Leixlip (civil parish)

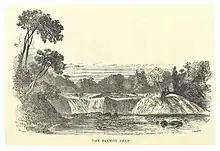
1891 portrait of the Salmon Leap Waterfall

According to Lewis' Topography of Ireland (1837), the parish contained 1624 inhabitants, of which 1159 were in the town and it comprised 7974 statute acres. The soil was recorded as "good" with a considerable portion of the land being "in pasture for fattening stock for the Dublin, Liverpool, and Bristol markets, and the remainder is under tillage". Lewis recorded that the living was a rectory and vicarage in the patronage of the Archbishop. The tithes of the parish amounted to £600. The glebe house was built in 1822 by a loan of £562 from the Board of First Fruits. The building stills stands and the National Register notes that: "It is a fine and imposing house that, despite a subsequent change of ownership and use, retains most of its original form and character.".